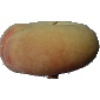
Label: Peach Flat 1